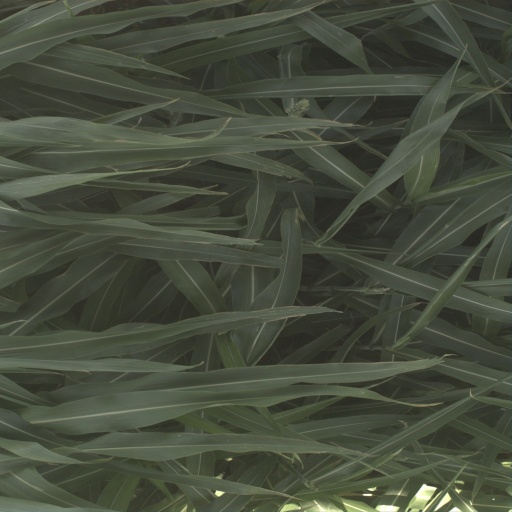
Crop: sorghum